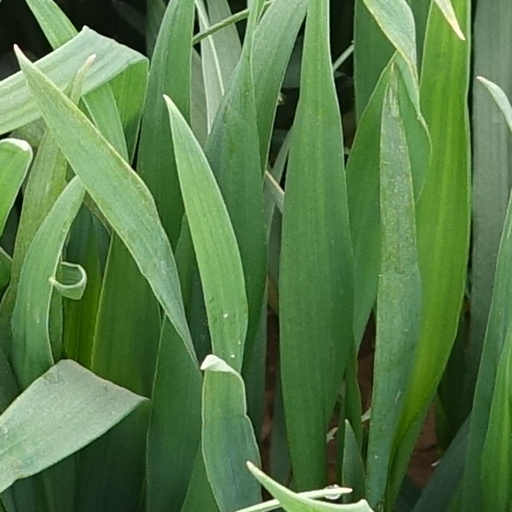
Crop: wheat